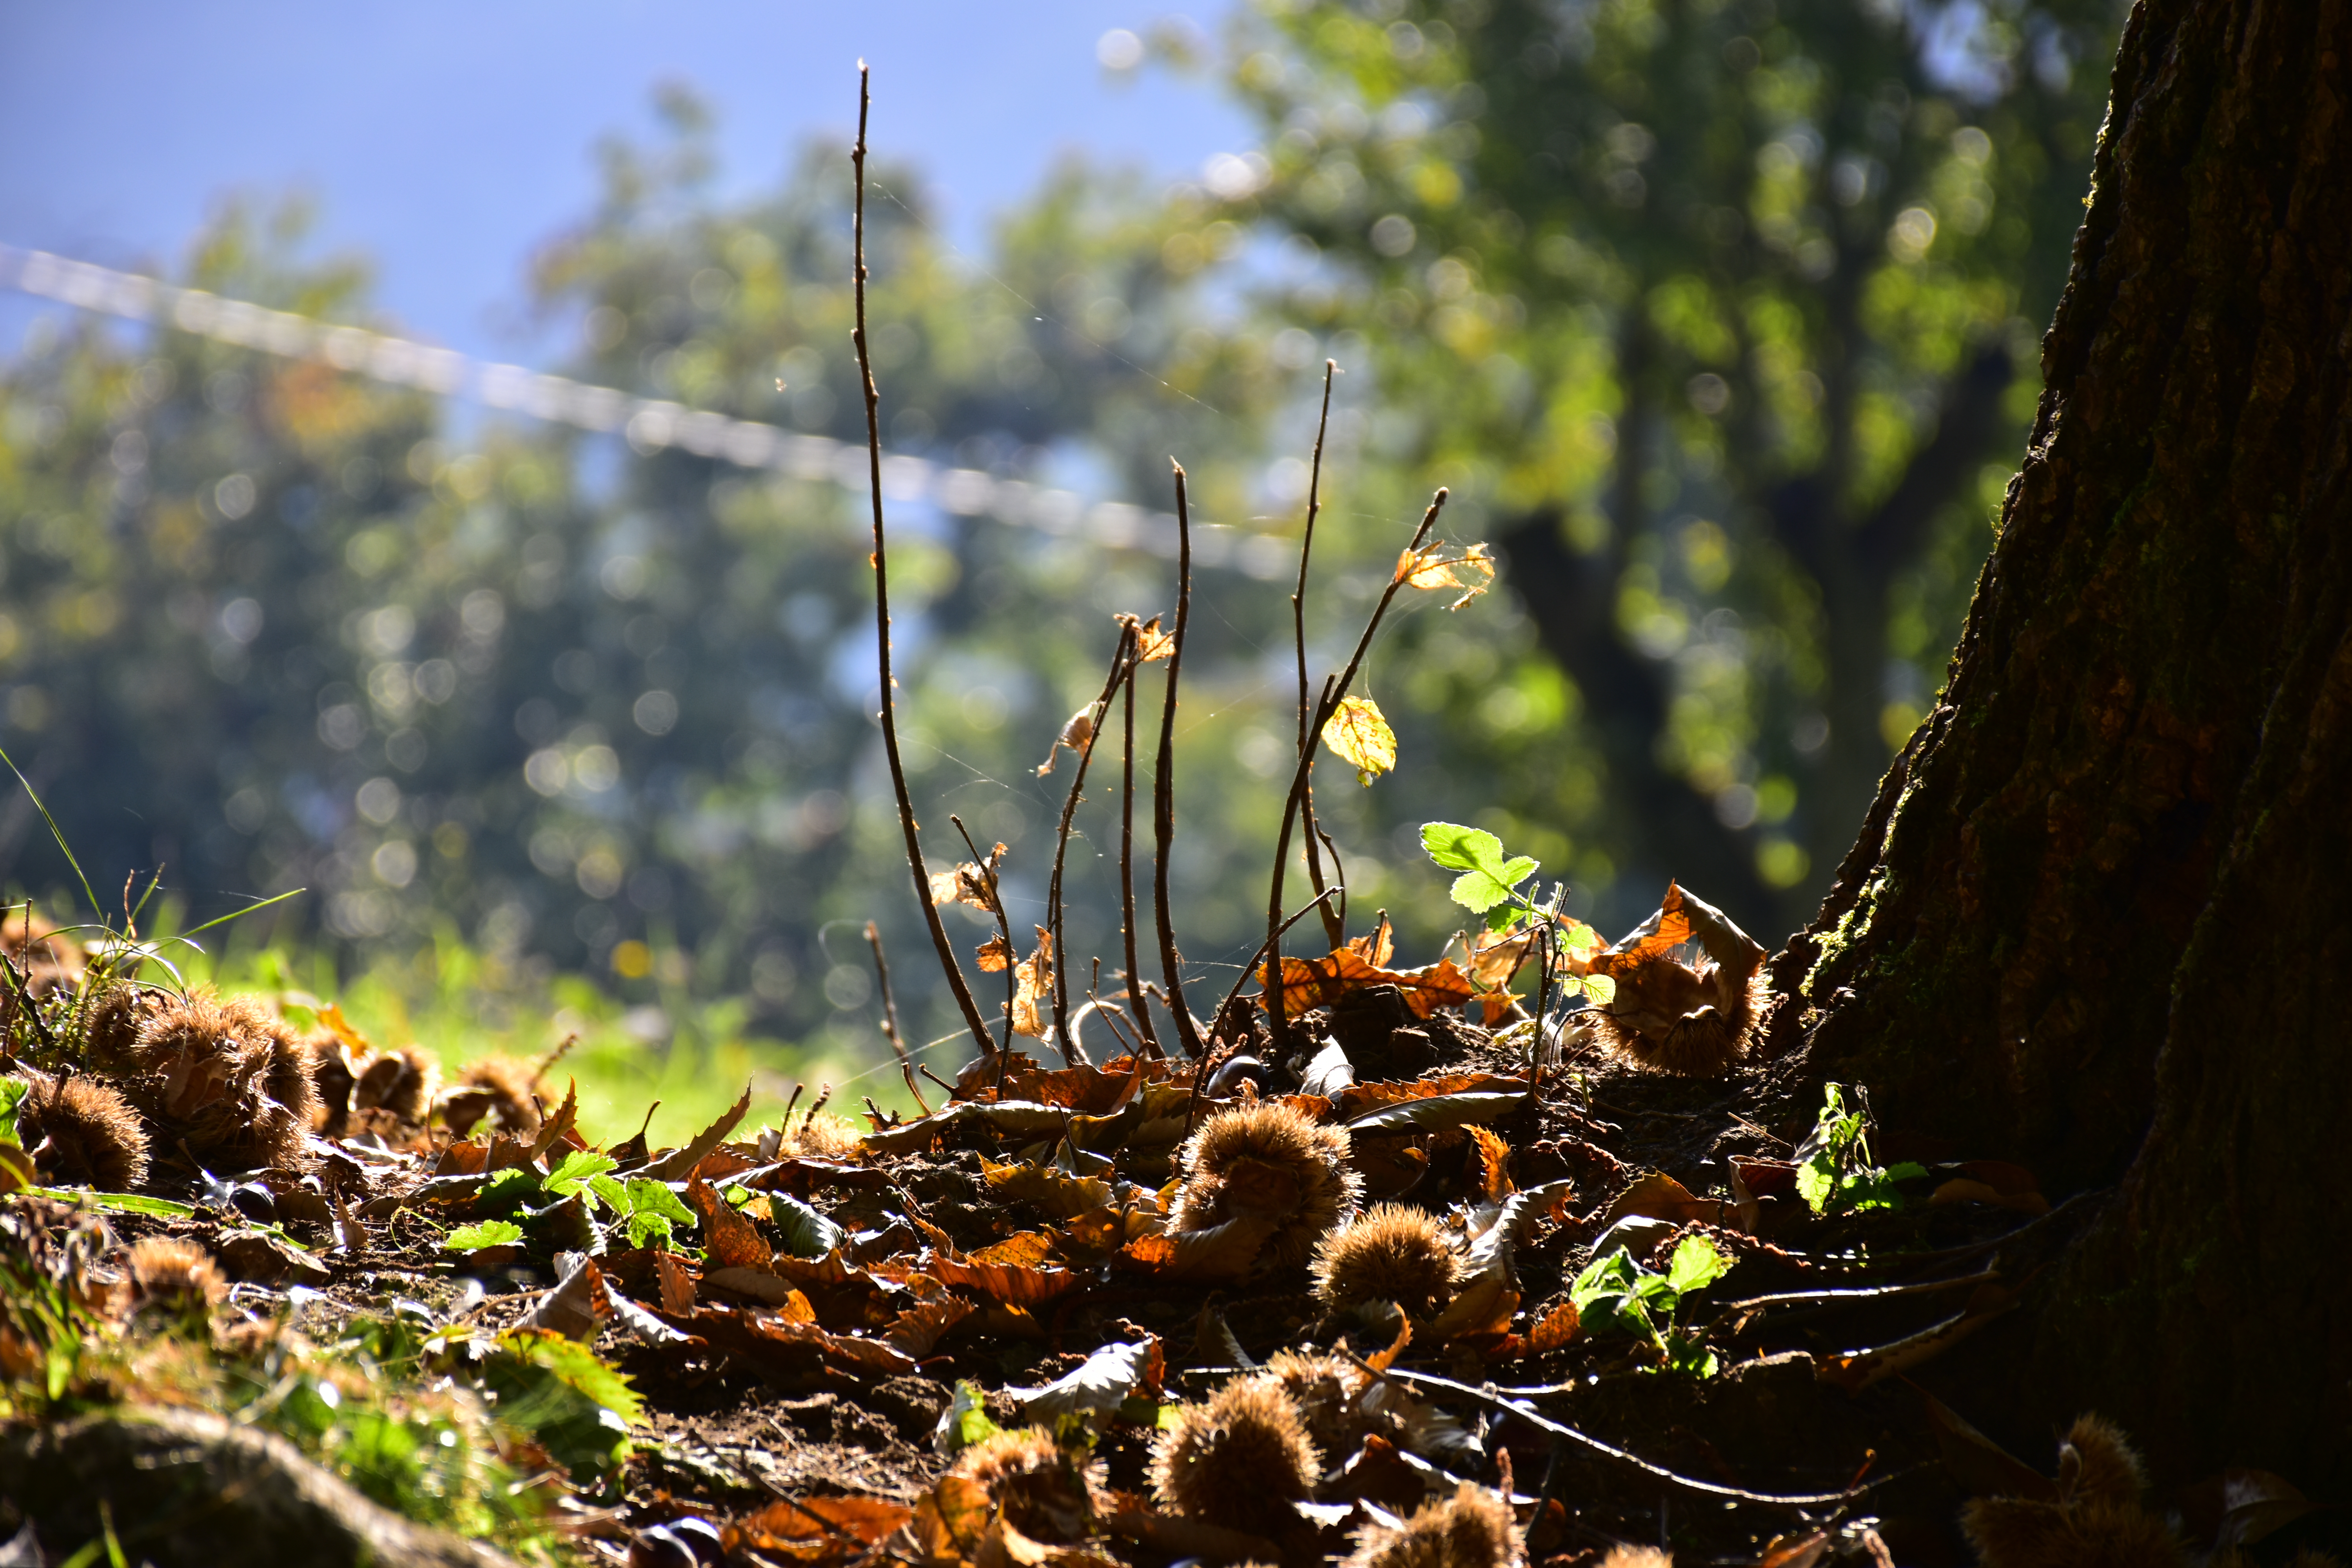
chestnut, hedgehogs, nature, natural landscape, vegetation, natural environment, leaf, plant, forest, tree, sunlight, spring, branch, autumn, organism, grass, adaptation, fungus, photography, wood, woodland, soil, twig, flower, moss, non vascular land plant, macro photography, plant stem, vascular plant